Josabeth Sjöberg

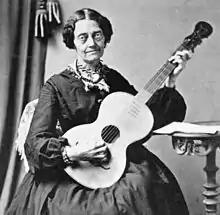
Josabeth Sjöberg (c.1870)

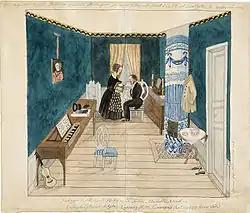
At #13 , with Ferdinand Tollin (mid 1840s)

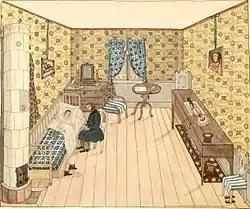
At #60 , with Doctor Levin (c.1870)

Josabeth Fredrica Paulina Sjöberg (30 June 1812 – 29 December 1882) was a Swedish painter and music teacher. She is best known for the interior portraits she made of her twelve successive homes in Södermalm, where she spent most of her life. She also did a series of interiors from churches and retirement homes for women.